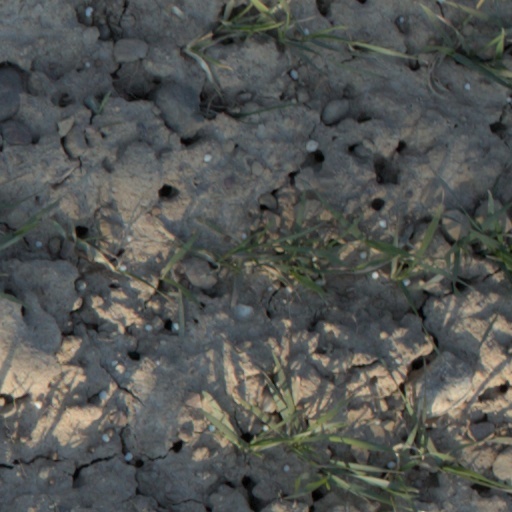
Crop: wheat